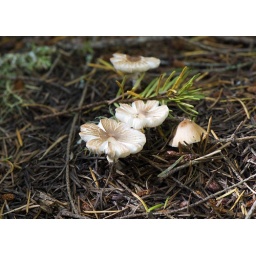
along the Coast Trail out of Palomarin. The recent rains brought out tons of mushrooms in the litter of the forest floor